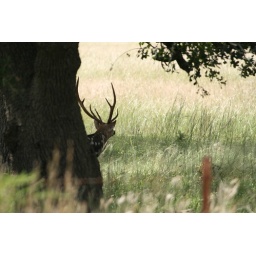
I spotted this Axis Deer on the road side near Vanderpool Tx.